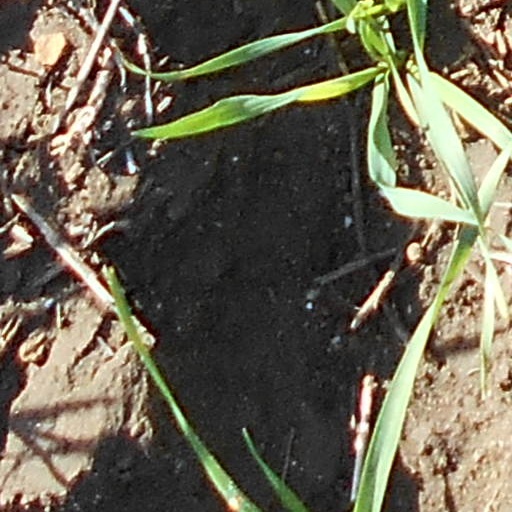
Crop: wheat